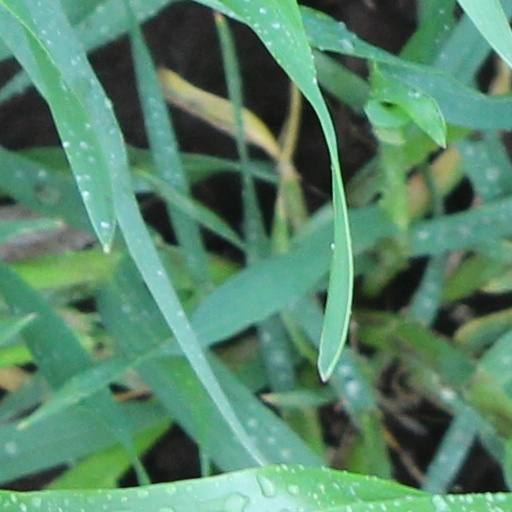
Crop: wheat